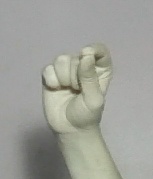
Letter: fa